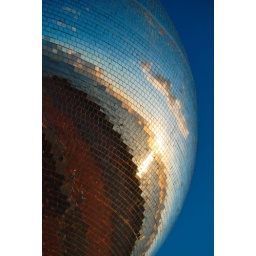
Reflections of the prom, sea, sky and clouds in the giant glitterball, South Beach, Blackpool.